Alena Marx

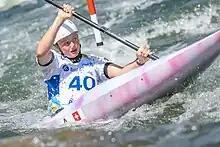
Alena Marx performing at 2022 ICF Canoe Slalom World Championships in Augsburg, Germany

Alena Marx (born 21 December 2000) is a Swiss slalom canoeist who has competed at the international level since 2016.